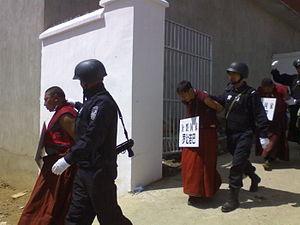
Selon Israel Epstein, la notion des droits de l'homme était inconnue dans l'ancienne société tibétaine. Celle-ci connaissait le servage et une forme d’esclavage. Selon Melvyn Goldstein, il y avait divers sous-statuts : les serfs qui louaient des terres à un domaine moyennant redevances et avaient de lourdes obligations, ceux qui étaient attachés à un domaine mais ne détenaient pas de terres et avaient donc moins d'obligations, et les serviteurs attachés de façon héréditaire à la maisonnée d'un seigneur. Heidi Fjeld voit plutôt une hiérarchie sociale analogue au système de castes en Inde. Le Tibet n’avait pas, selon Heinrich Harrer, de système judiciaire organisé avec des tribunaux et la loi tibétaine comprenait parmi ses peines, des mutilations et la peine capitale. Cependant, selon Dawa Norbu, la peine capitale et les mutilations diminuèrent considérablement et finalement, le 13ᵉ dalaï-lama interdit officiellement ces peines contraires au bouddhisme en 1898 et en 1913. À la fin des années 1950, Fosco Maraini affirme que « les Tibétains [lui] ont paru un peuple véritablement heureux.
À la suite de tensions dans la région de Ngaba, un moine tibétain s’immole par le feu en février 2009. Quelque deux ans plus tard, le 16 mars 2011, Rigzin Phuntsog, un autre moine tibétain s'immole par le feu à Ngaba dans la province du Sichuan. Au moins 156 moines, nonnes et laïcs tibétains se sont immolés, demandant, selon l'association Campagne internationale pour le Tibet, la liberté au Tibet et le retour du dalaï-lama. Au moins 124 d'entre eux sont morts. La plupart de ces immolations se sont produites dans la province du Sichuan qui comprend environ 1,5 million de Tibétains.
Le Tibet, ou anciennement Thibet, est une région de plateau située au nord de l'Himalaya en Asie, habitée traditionnellement par les Tibétains et d'autres groupes ethniques et comportant également une population importante de Hans et de Huis. Le Tibet est le plateau habité le plus élevé de la planète, avec une altitude moyenne de 4 900 m.